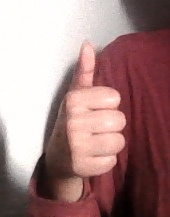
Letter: aleff